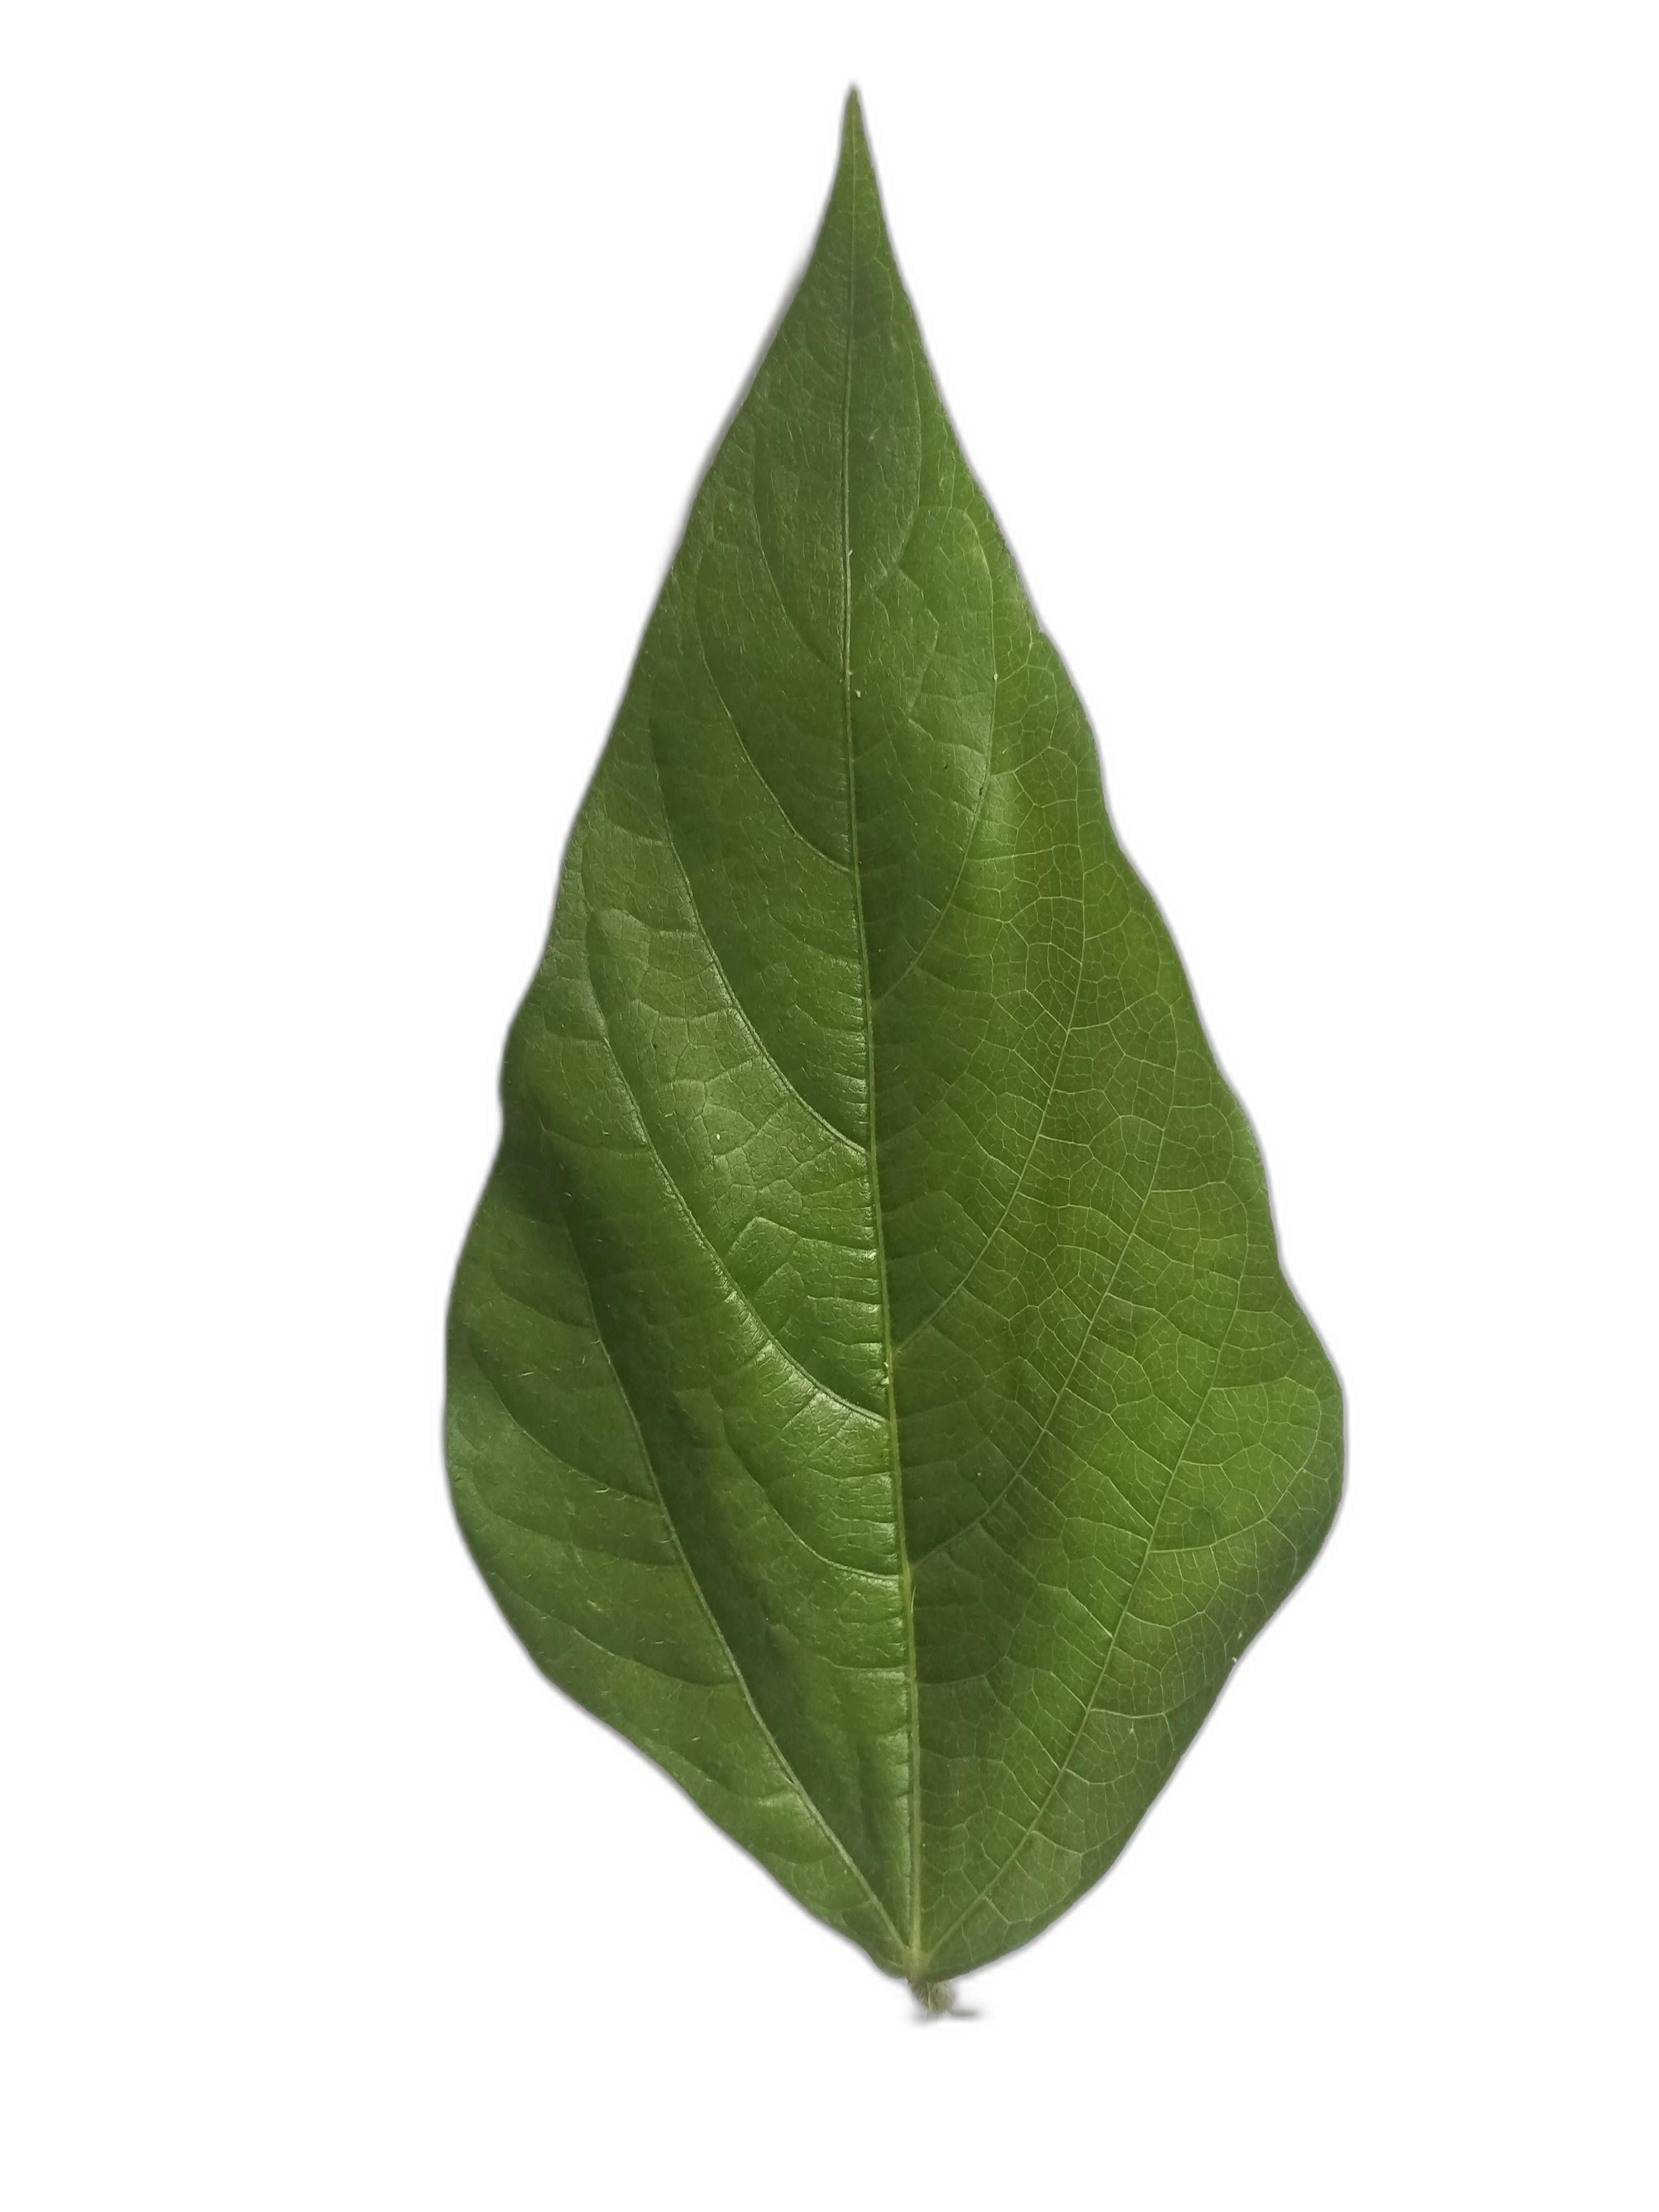
Label: Healthy